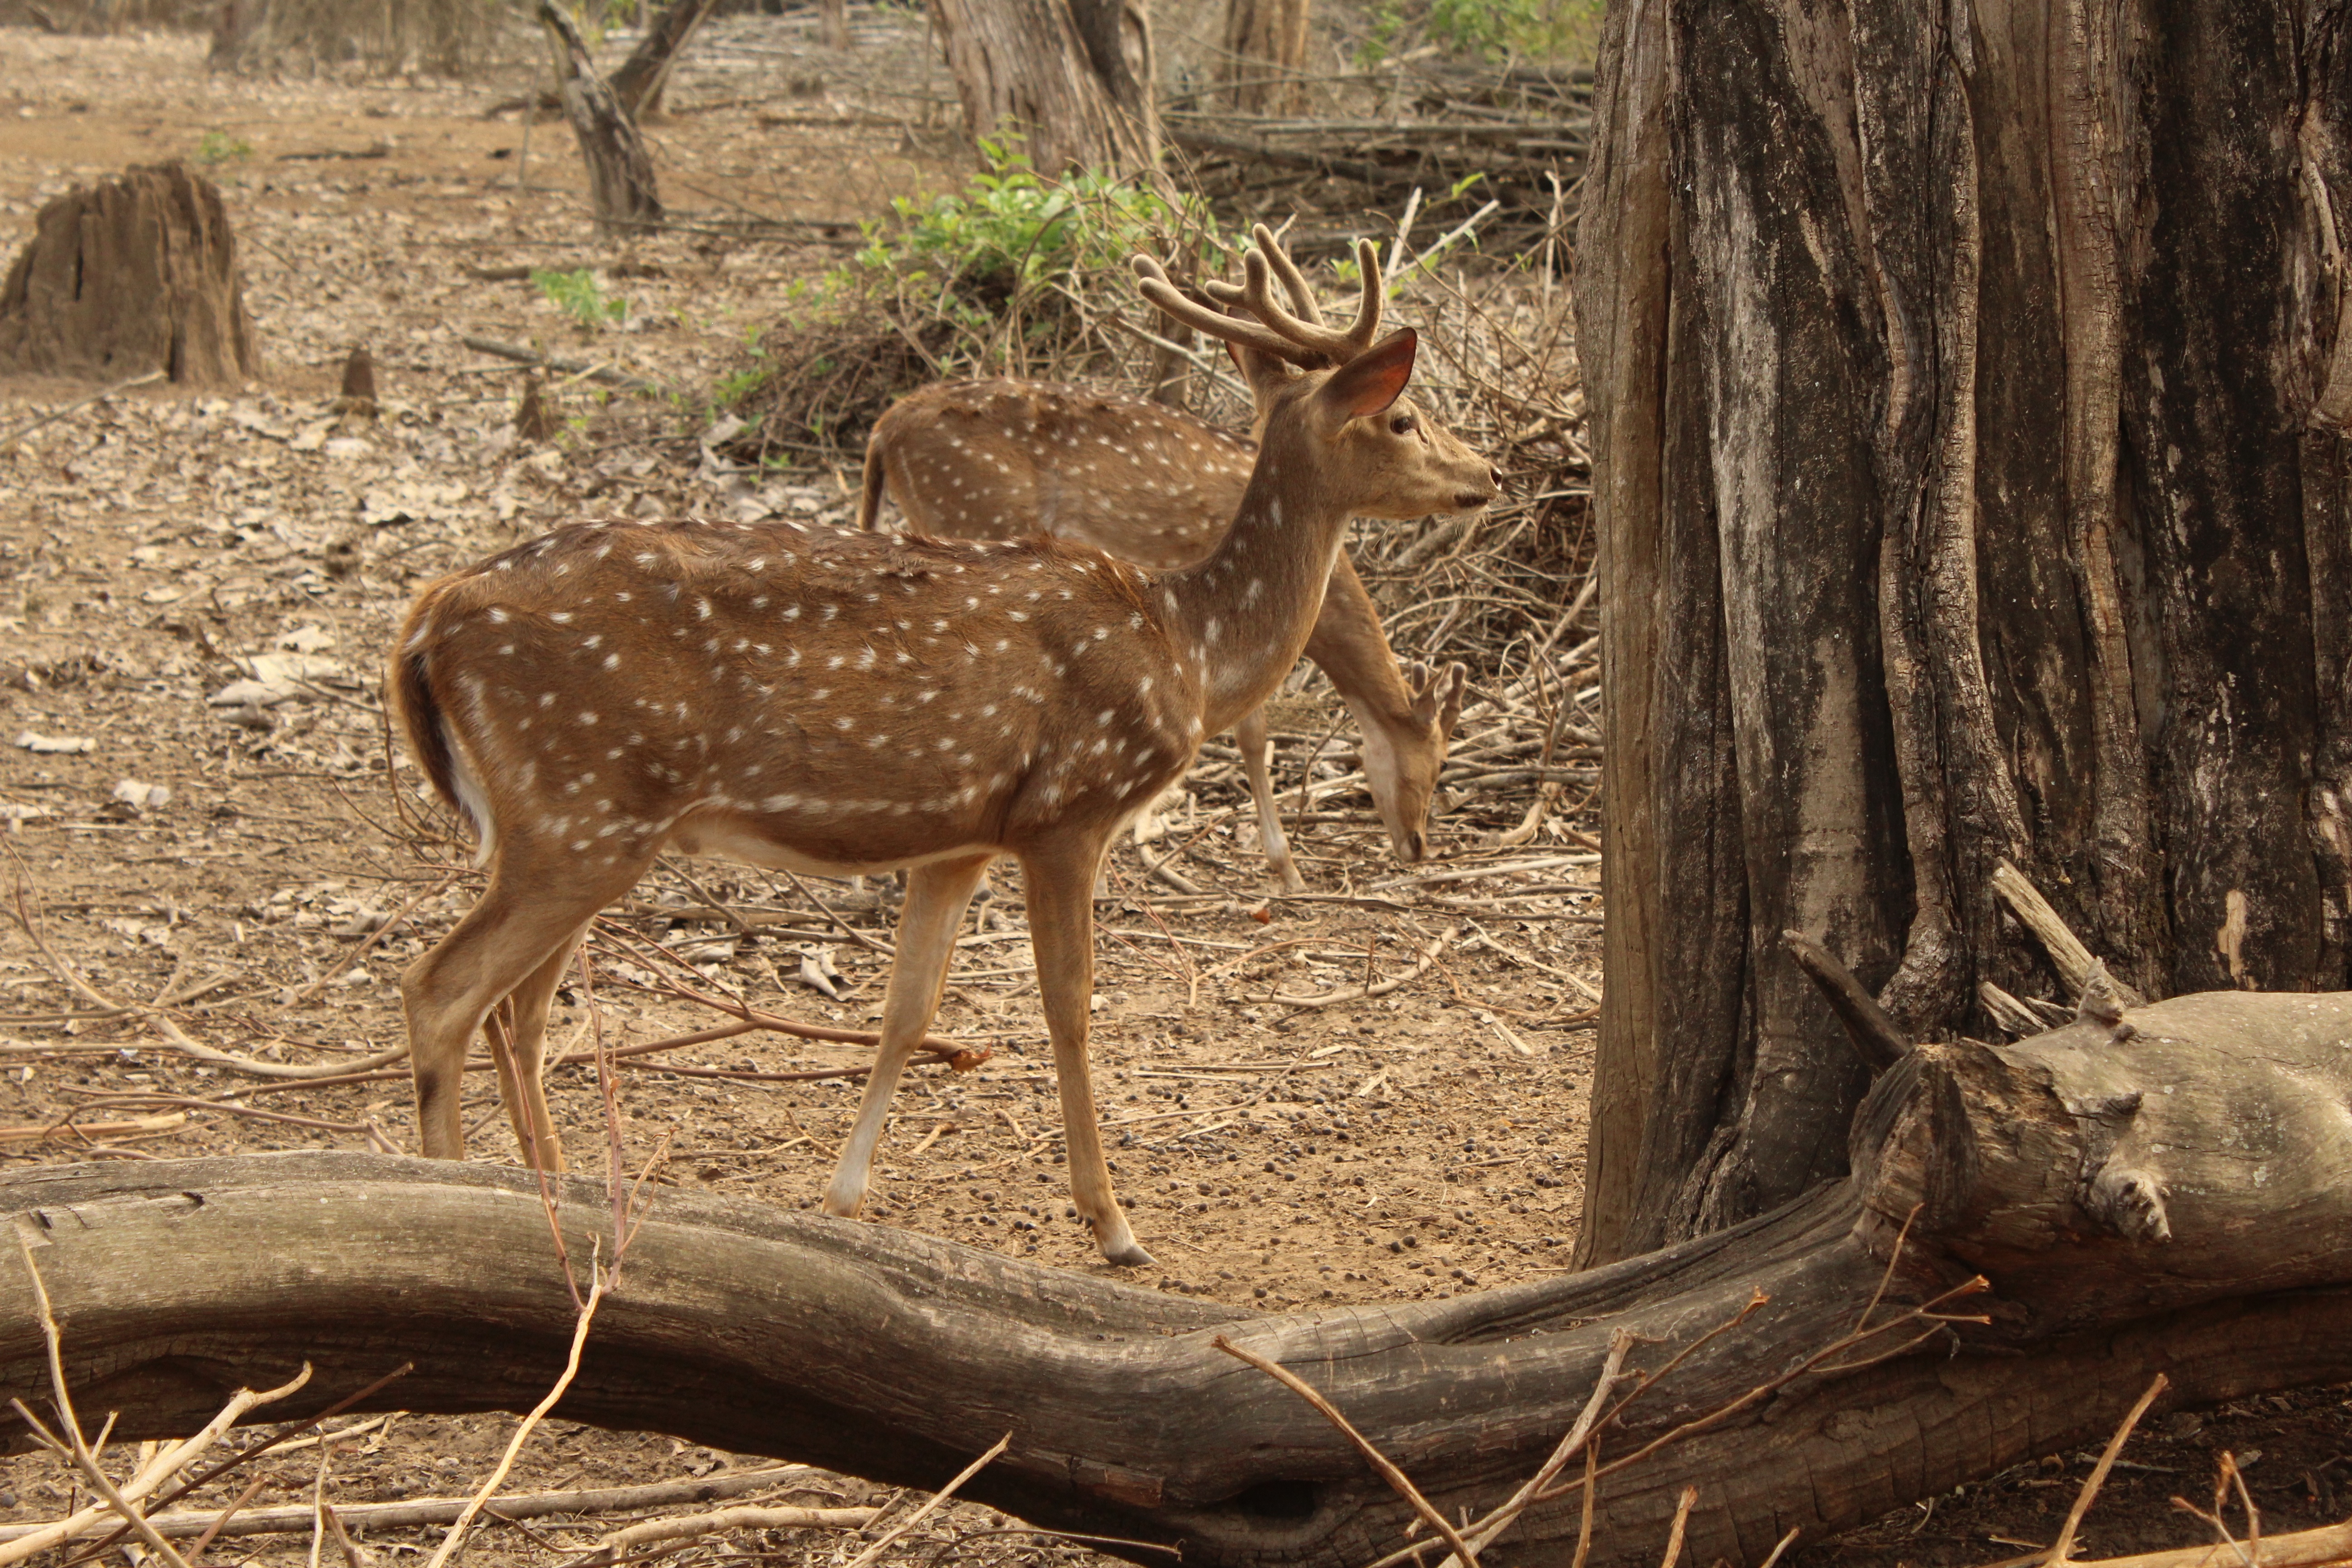
wildlife, deer, mammal, fauna, vertebrate, white tailed deer